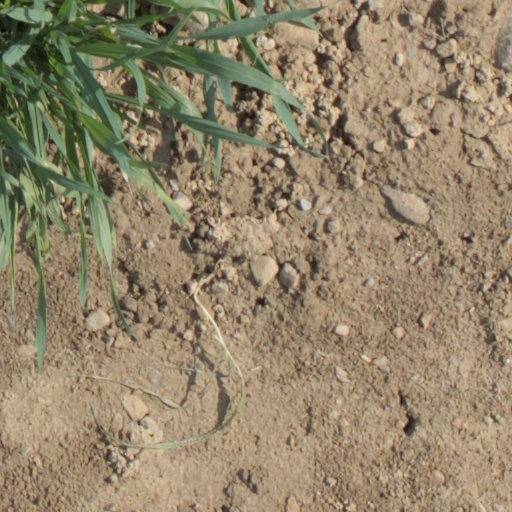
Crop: wheat